George Montagu, 1st Earl of Halifax

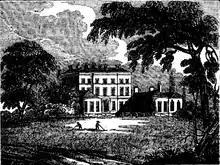
Bushy House from an 1827 book illustration

His family's seat was Horton House, Horton, Northamptonshire which was demolished in 1936.